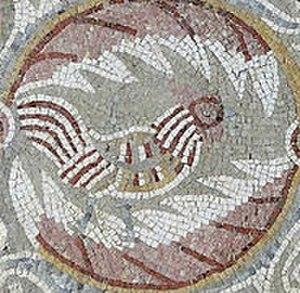
Partie d'une mosaîque montrant des coqs dans le parc archéologique de Madaba en Jordanie Image cropped from the original